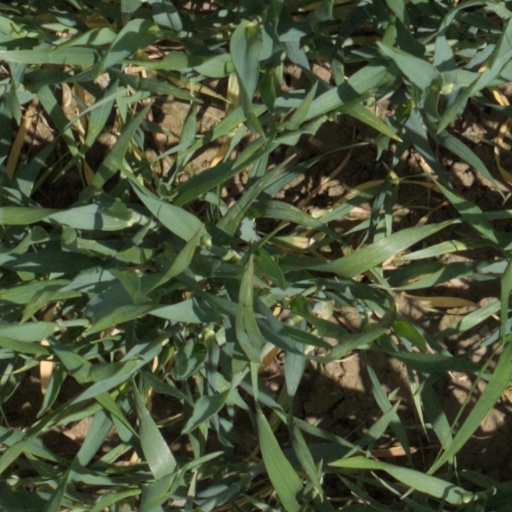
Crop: wheat